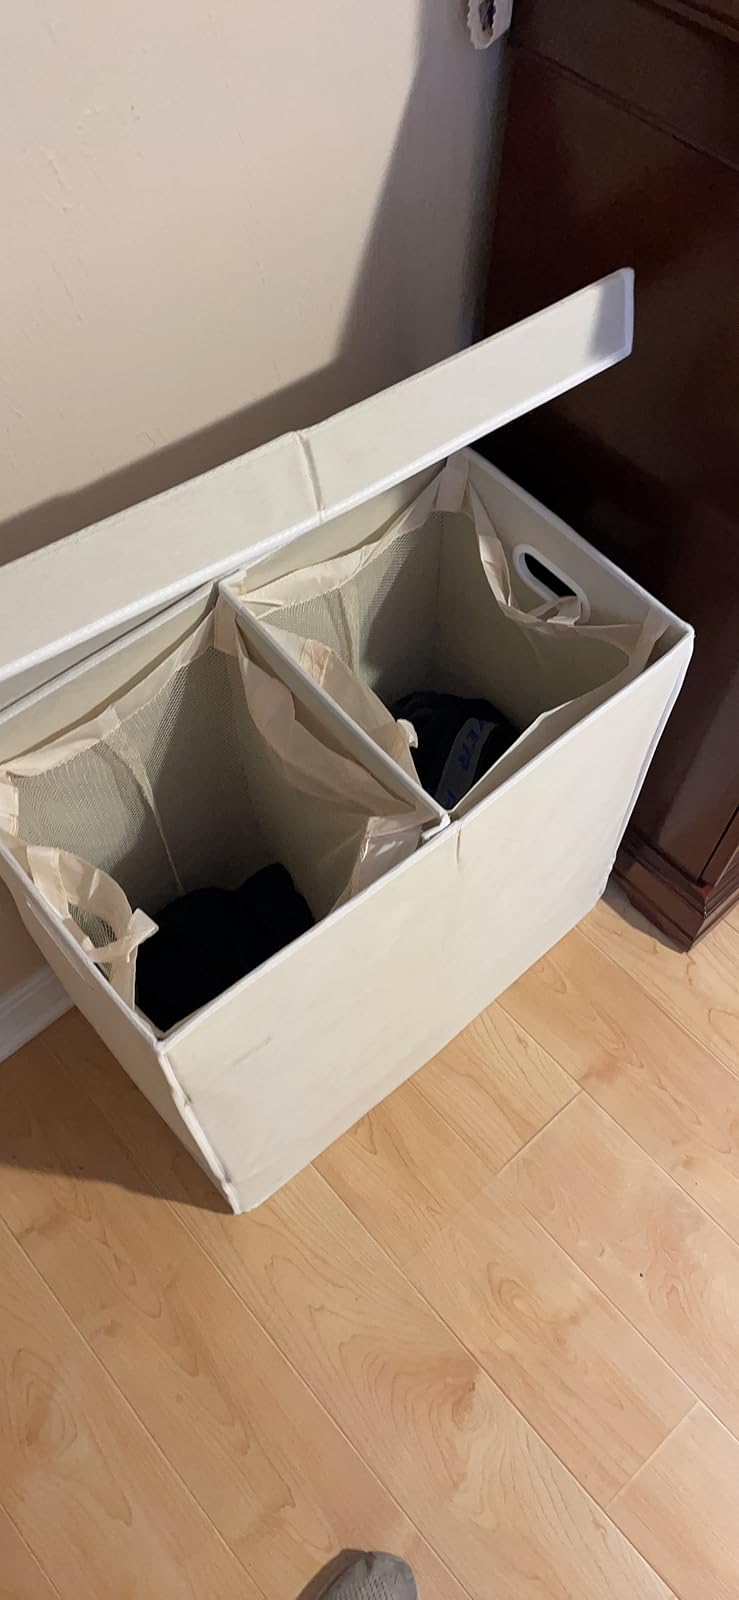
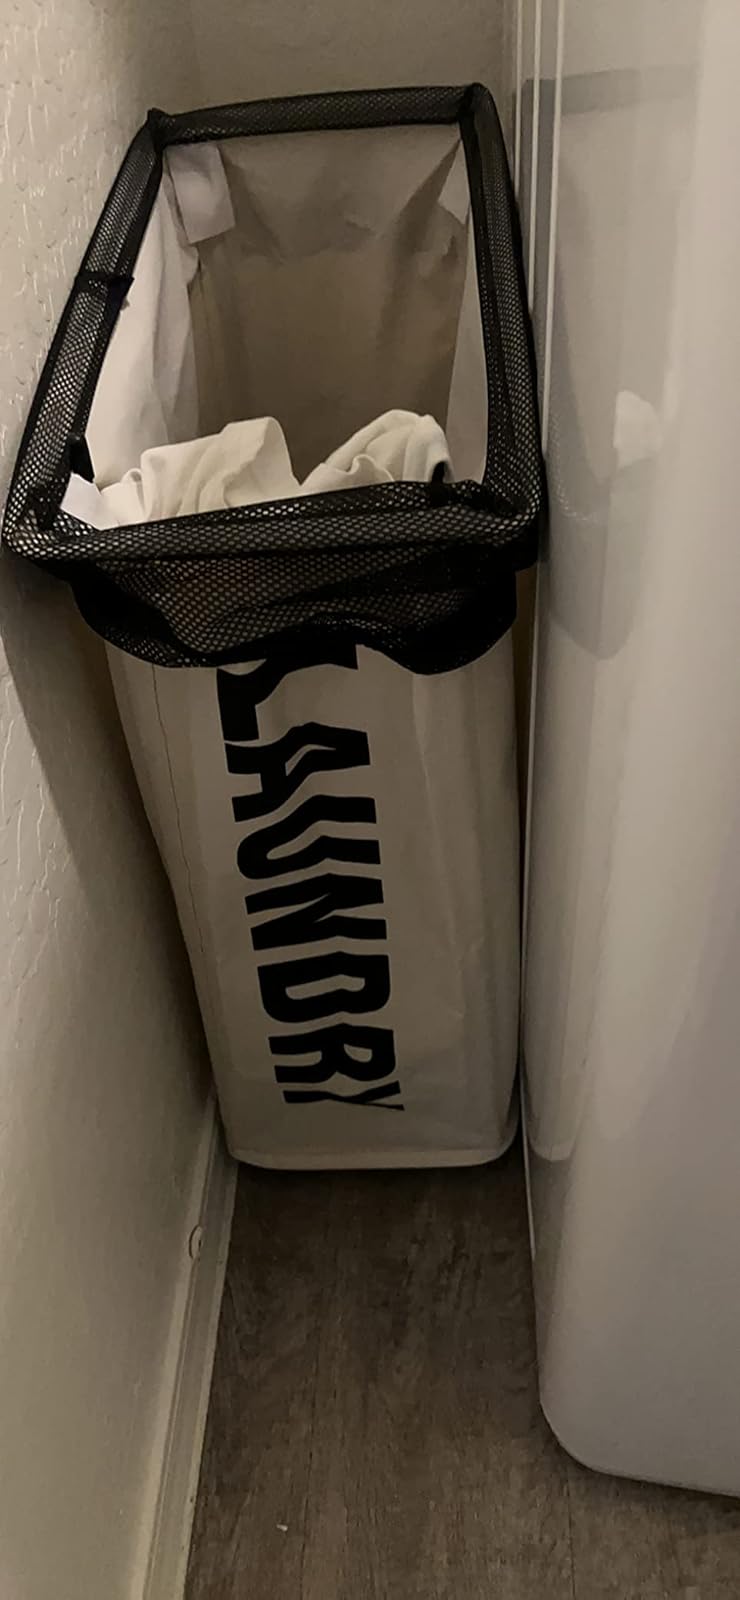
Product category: items_hamper
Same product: no